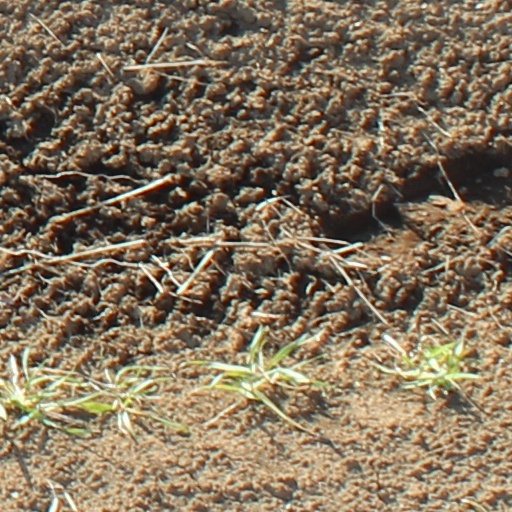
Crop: wheat